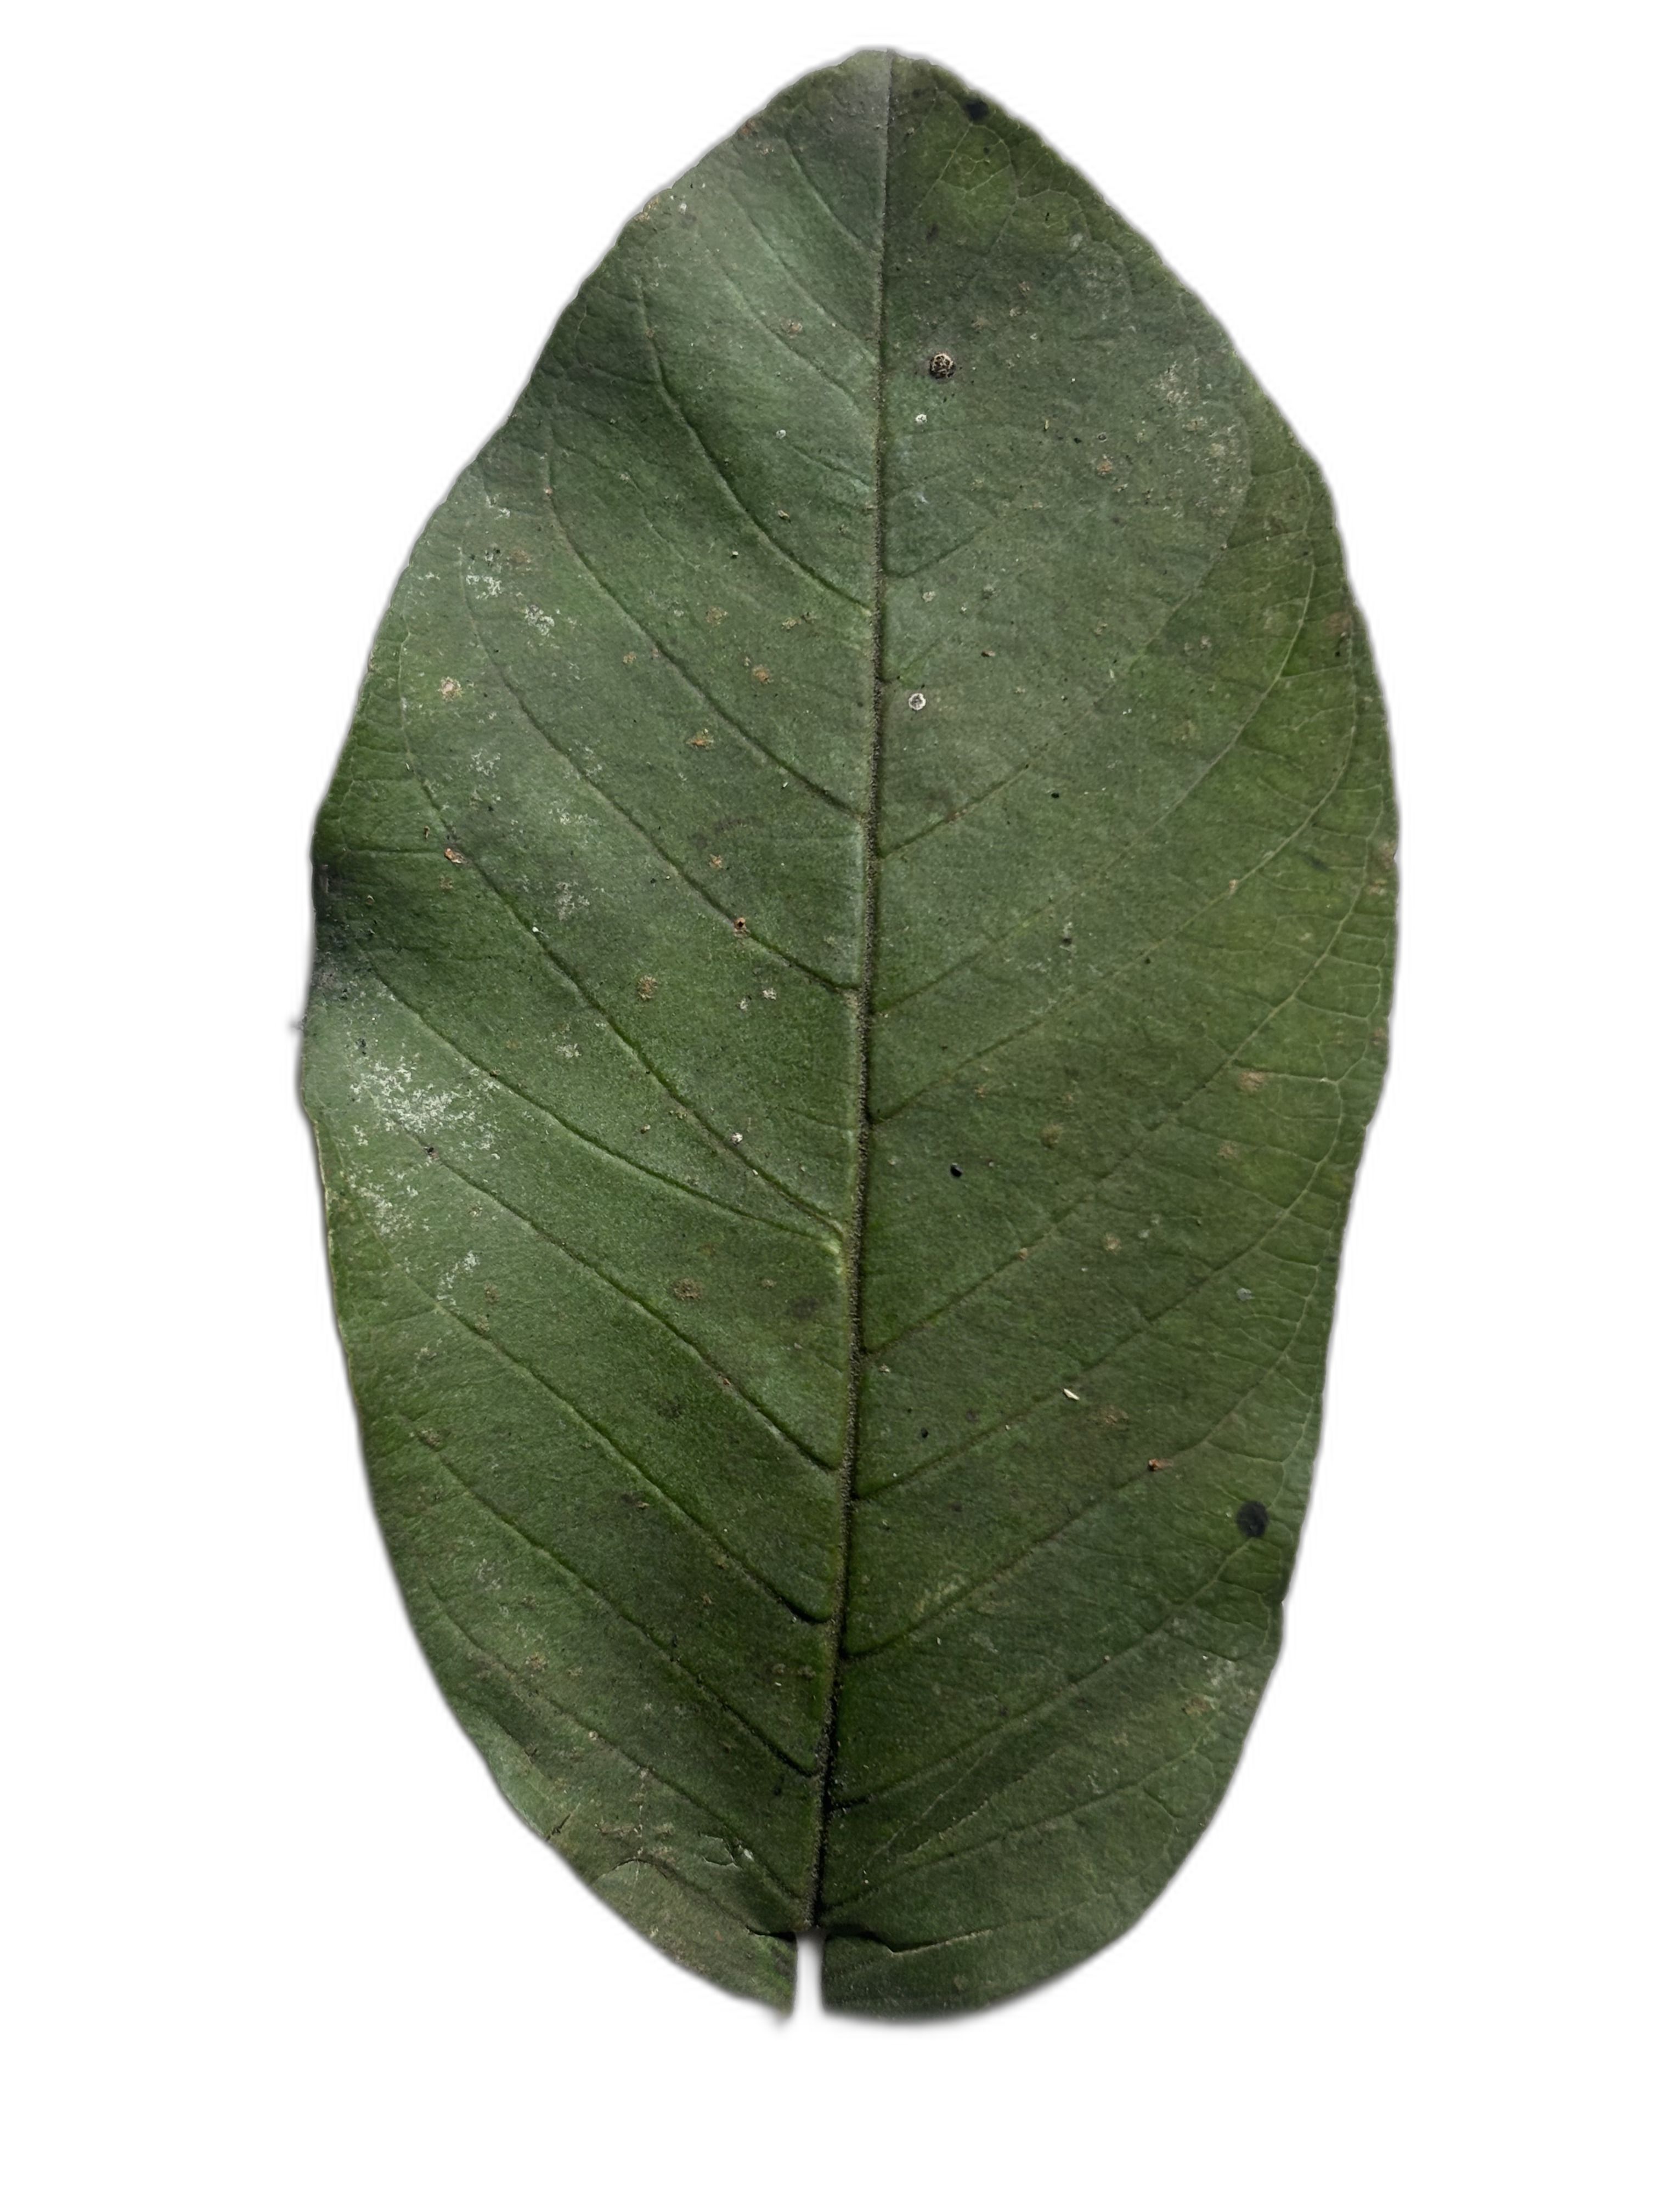
Plant part: leaf
Disease: Healthy